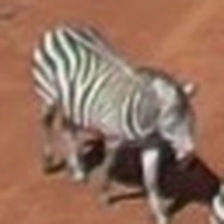
Pose orientation: front-right